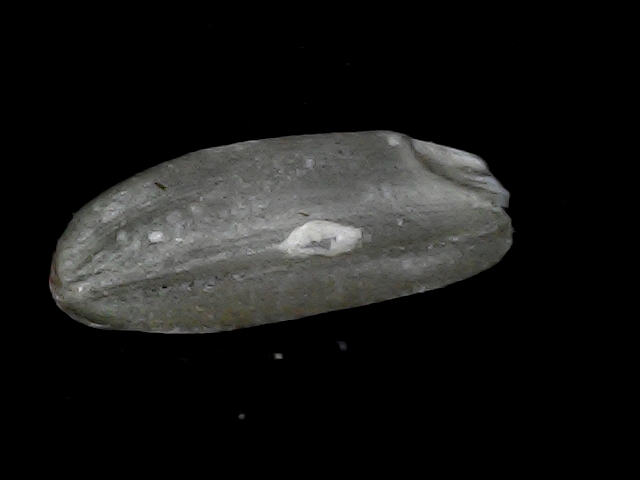
Rice variety: BD93